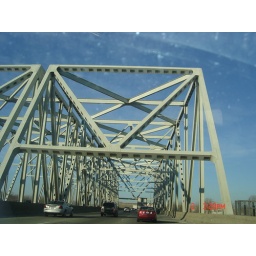
bridge over troubled water